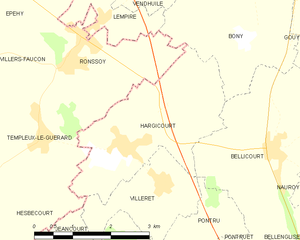
Carte des communes françaises: Hargicourt
Hargicourt est une commune française située dans le département de l'Aisne, en région Hauts-de-France. Complètement détruite en 1917, elle a reçu la Croix de Guerre 1914-1918. Son histoire se singularise également par les assemblées du Désert qui s'y sont tenues au temps des persécutions contre les protestants, au XVIIIᵉ siècle.